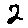
Label: 2